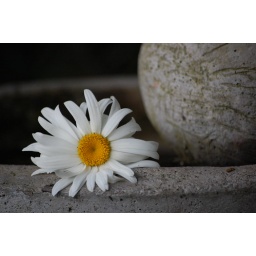
flower in bird bath